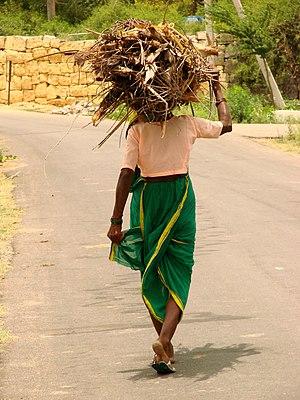
Un fagot est un assemblage de menus morceaux de bois, broutilles, rémanents, petites branches issues de l'émondage, liés avec une hare. Les broutilles sont appelées l’« âme du fagot ». On dit « châtrer un fagot », quand on en ôte quelques bâtons. Ces menu-bois sont destinés à être brûlés ou à servir de fascine. On en fabrique des balais.